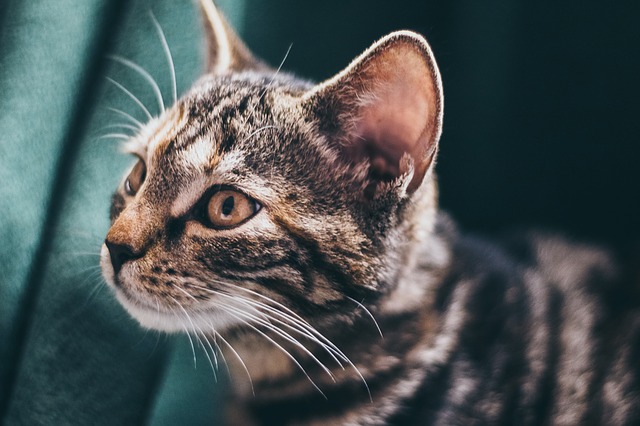
Label: cat